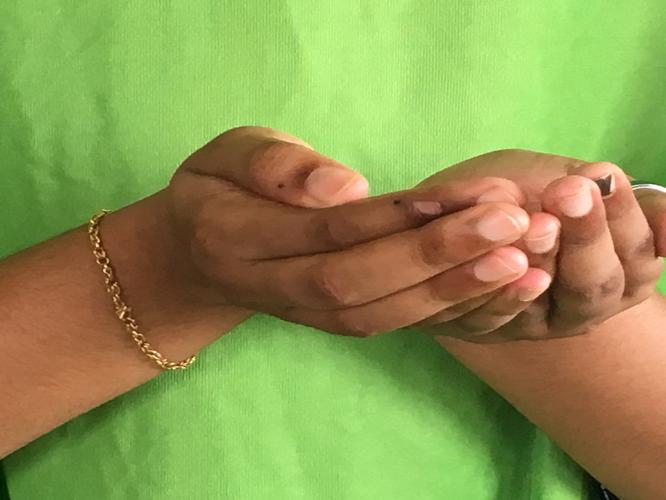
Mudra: Pushpaputa
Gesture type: double_hand